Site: brandenburg
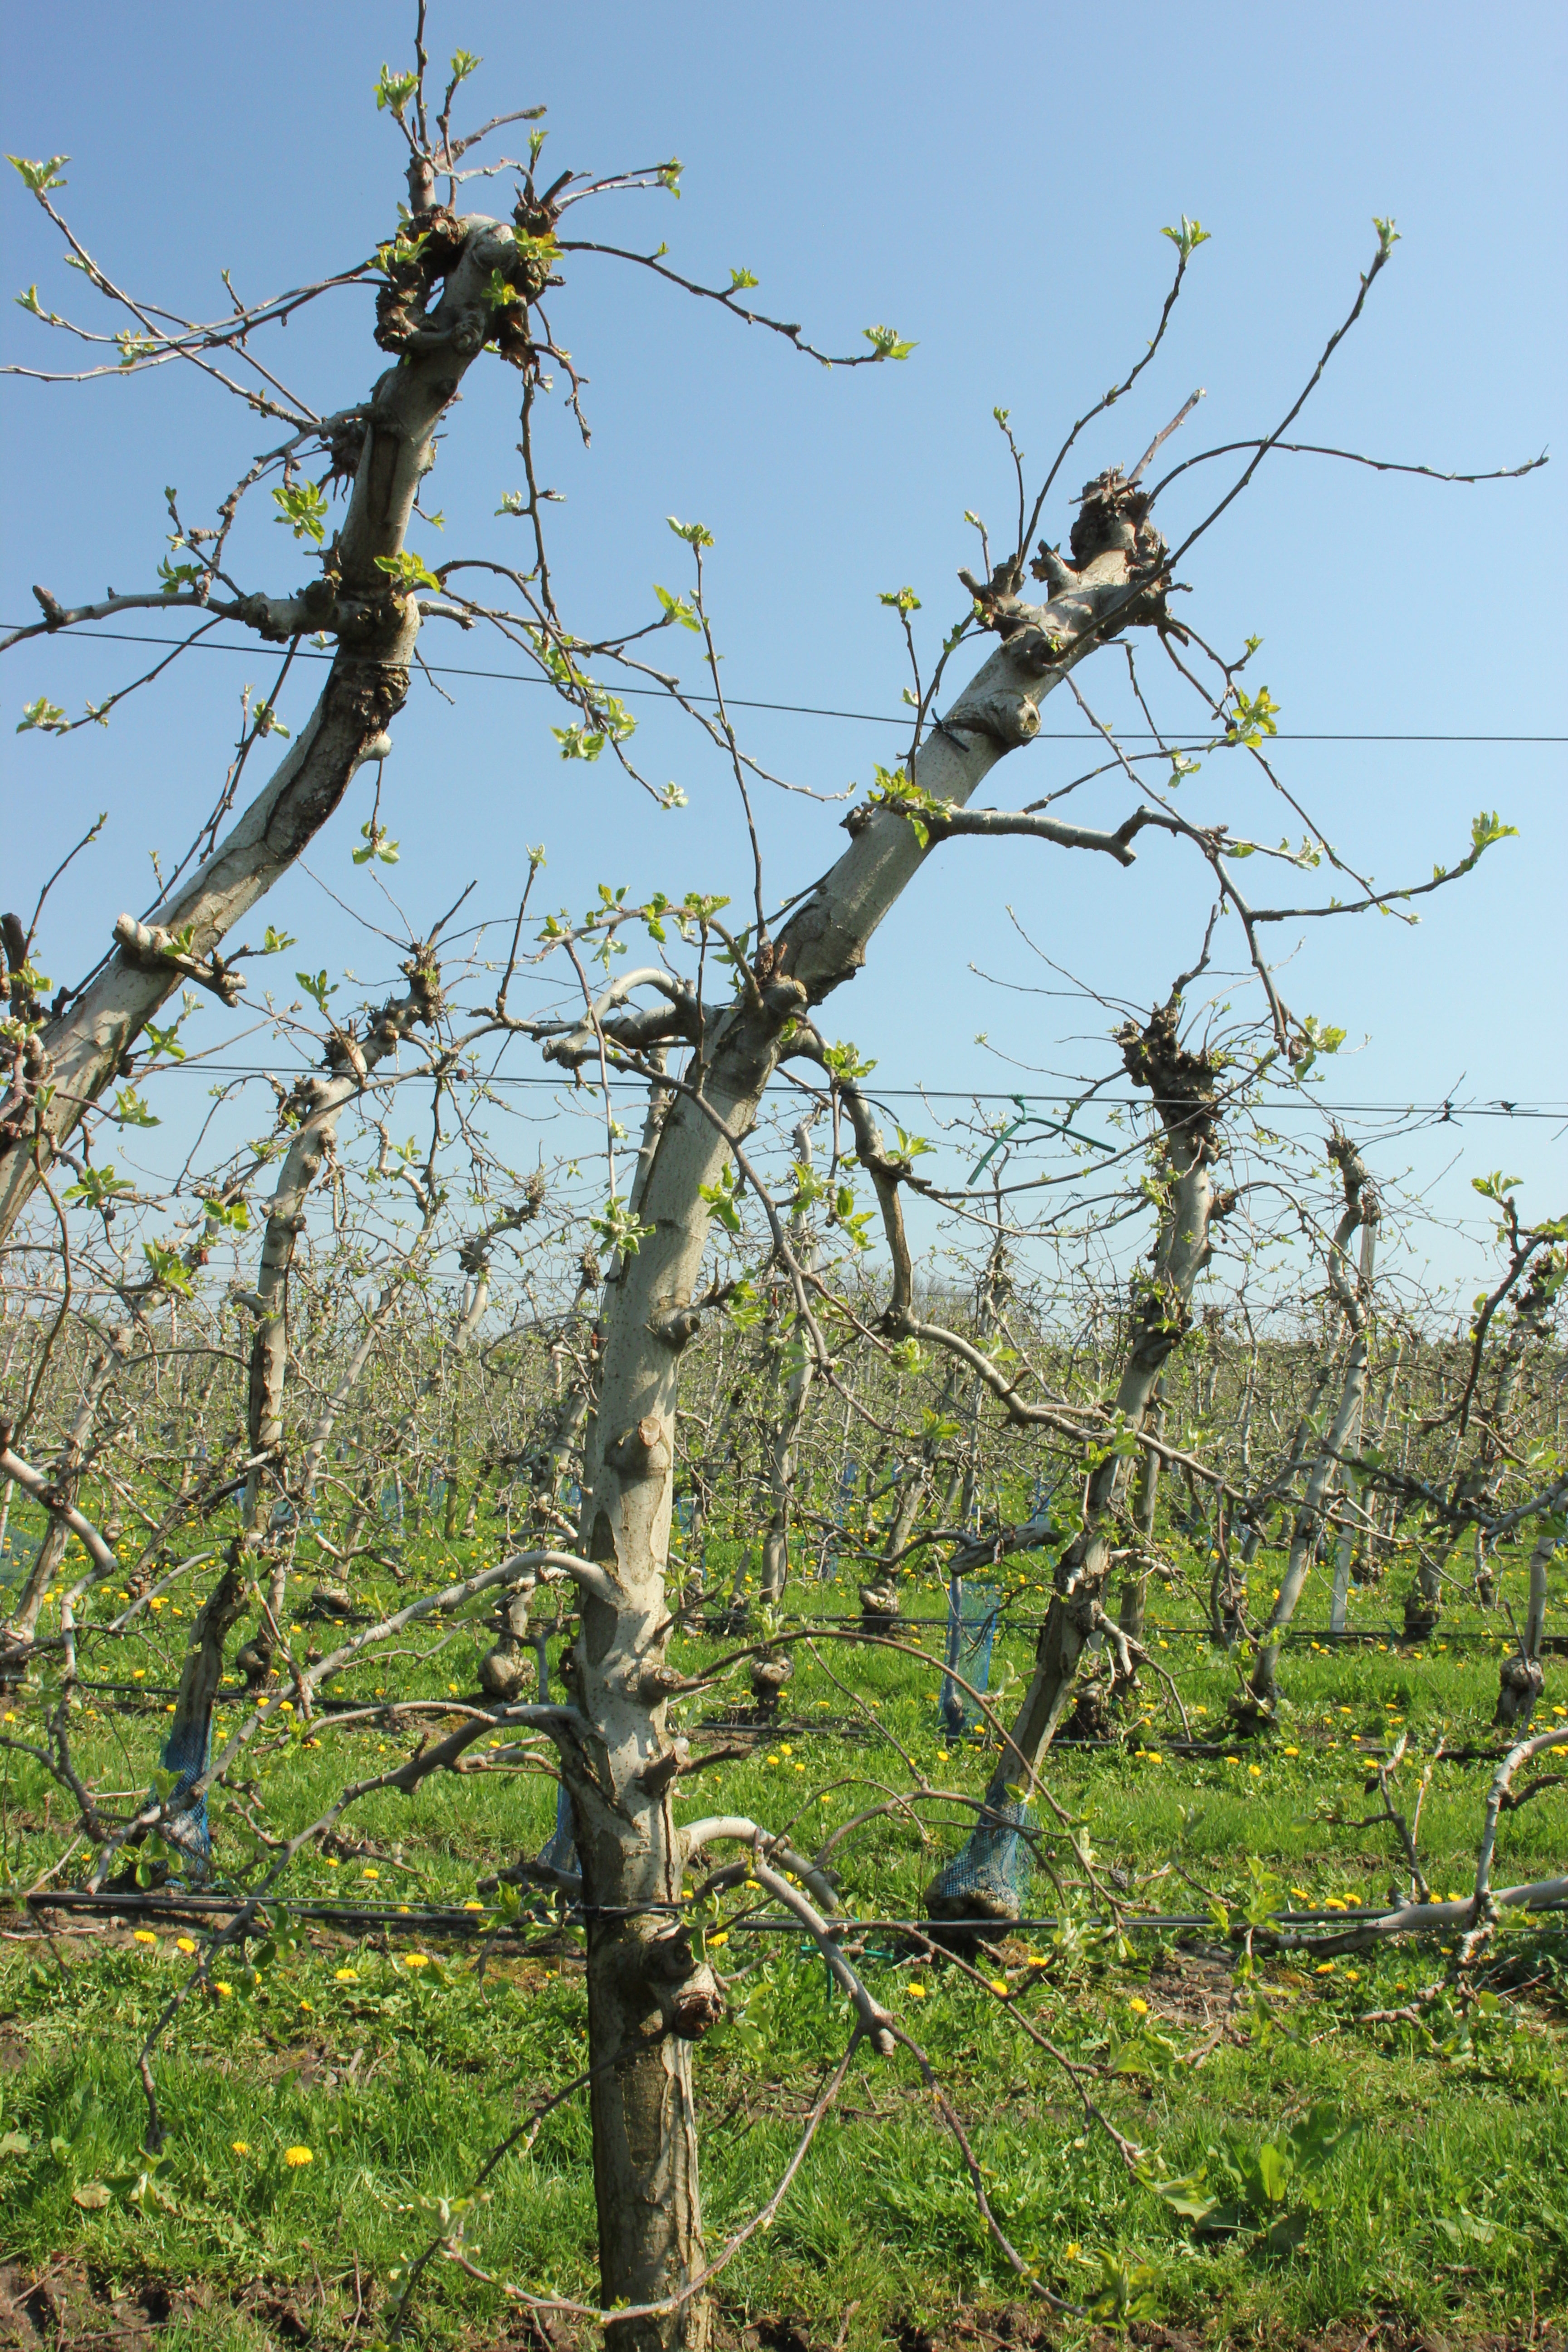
Growth stage (BBCH 56): Inflorescence emergence